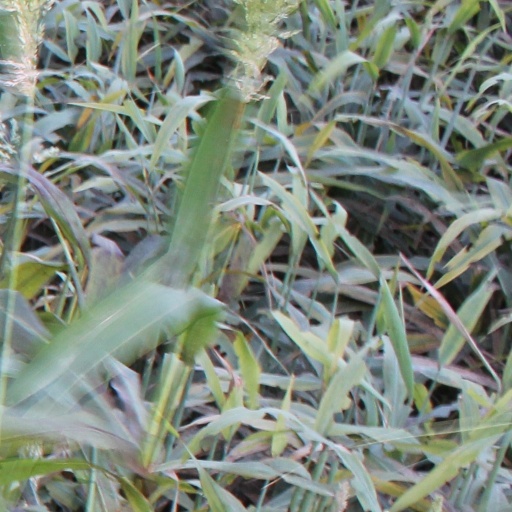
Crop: sorghum